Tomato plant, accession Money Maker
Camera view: tilt-top (135 deg); turntable rotation: 210 degrees
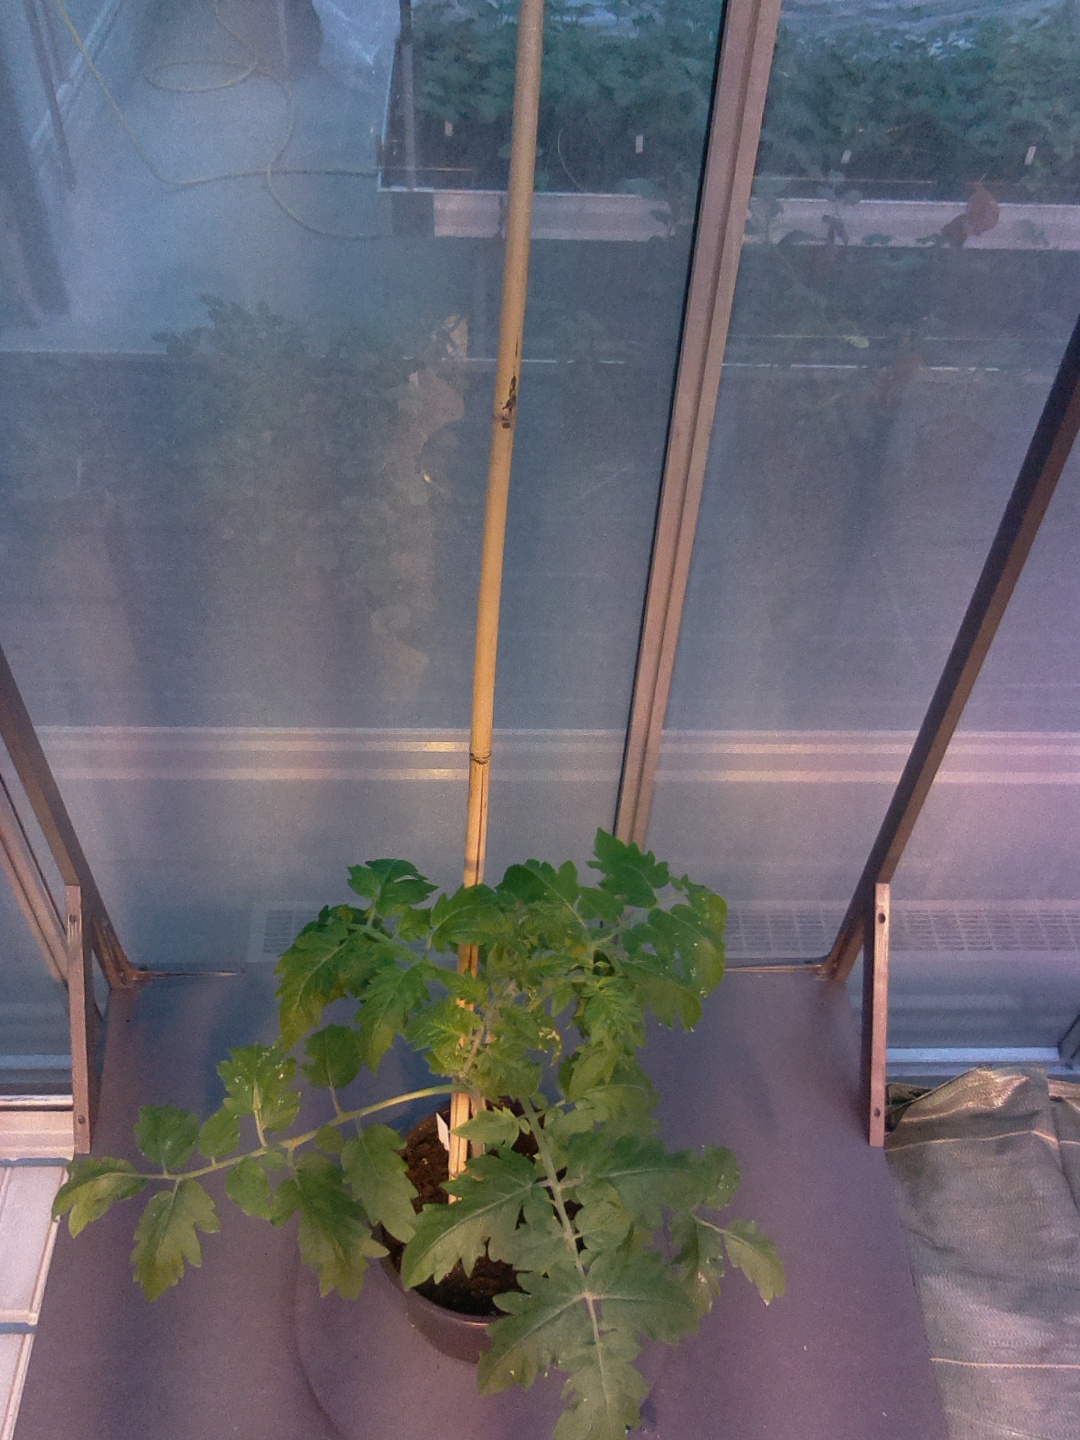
BBCH growth stage 20: First Side shoot start formed